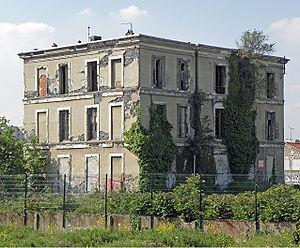
Maison de François Coignet. Première maison en béton armé, construite en 1853. Classée monument historique depuis 1998. En état de lente dégradation faute d'entretien.
Jean François Coignet, né le 10 février 1814 à Lyon et mort le 30 octobre 1888 à Paris, est un industriel français, pionnier du béton armé et de la préfabrication en France.